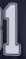
Number: 1